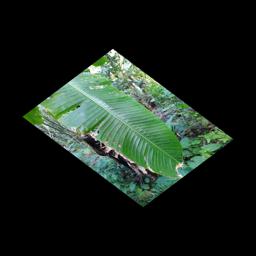
Label: BLACK SIGATOKA